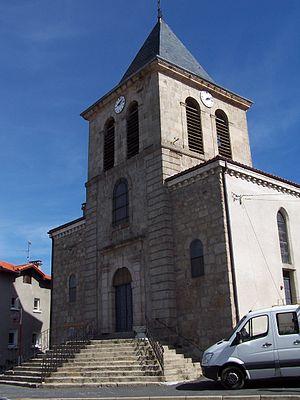
Église Saint-Maurice, à Saint-Maurice-de-Lignon en Haute-Loire, France.
Saint-Maurice-de-Lignon est une commune française située à l'est du Velay, dans le département de la Haute-Loire en région Auvergne-Rhône-Alpes.